Kırıkkale railway station

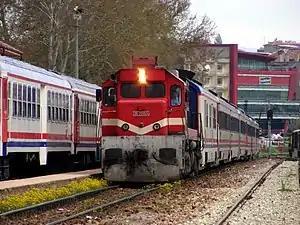
A westbound train at the station.

Kırıkkale station is the main railway station in Kırıkkale, Turkey. The station was originally opened on 20 November 1925 by the Anatolian—Baghdad Railways and was one of the first railway stations built by the newly formed Republic of Turkey.